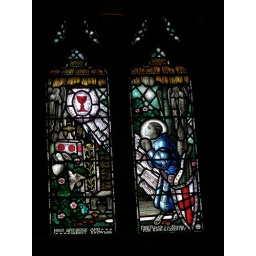
Stained glass window by A J Davies at Holy Trinity, Southport, Merseyside